Karol Mets

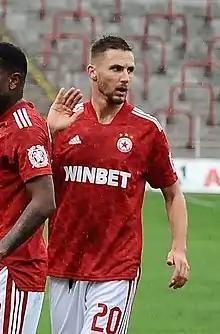
Mets playing for CSKA Sofia in 2021

Karol Mets (born 16 May 1993) is an Estonian professional footballer who plays as a centre back or defensive midfielder for Bundesliga club St. Pauli and the Estonia national team.